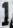
Number: 1